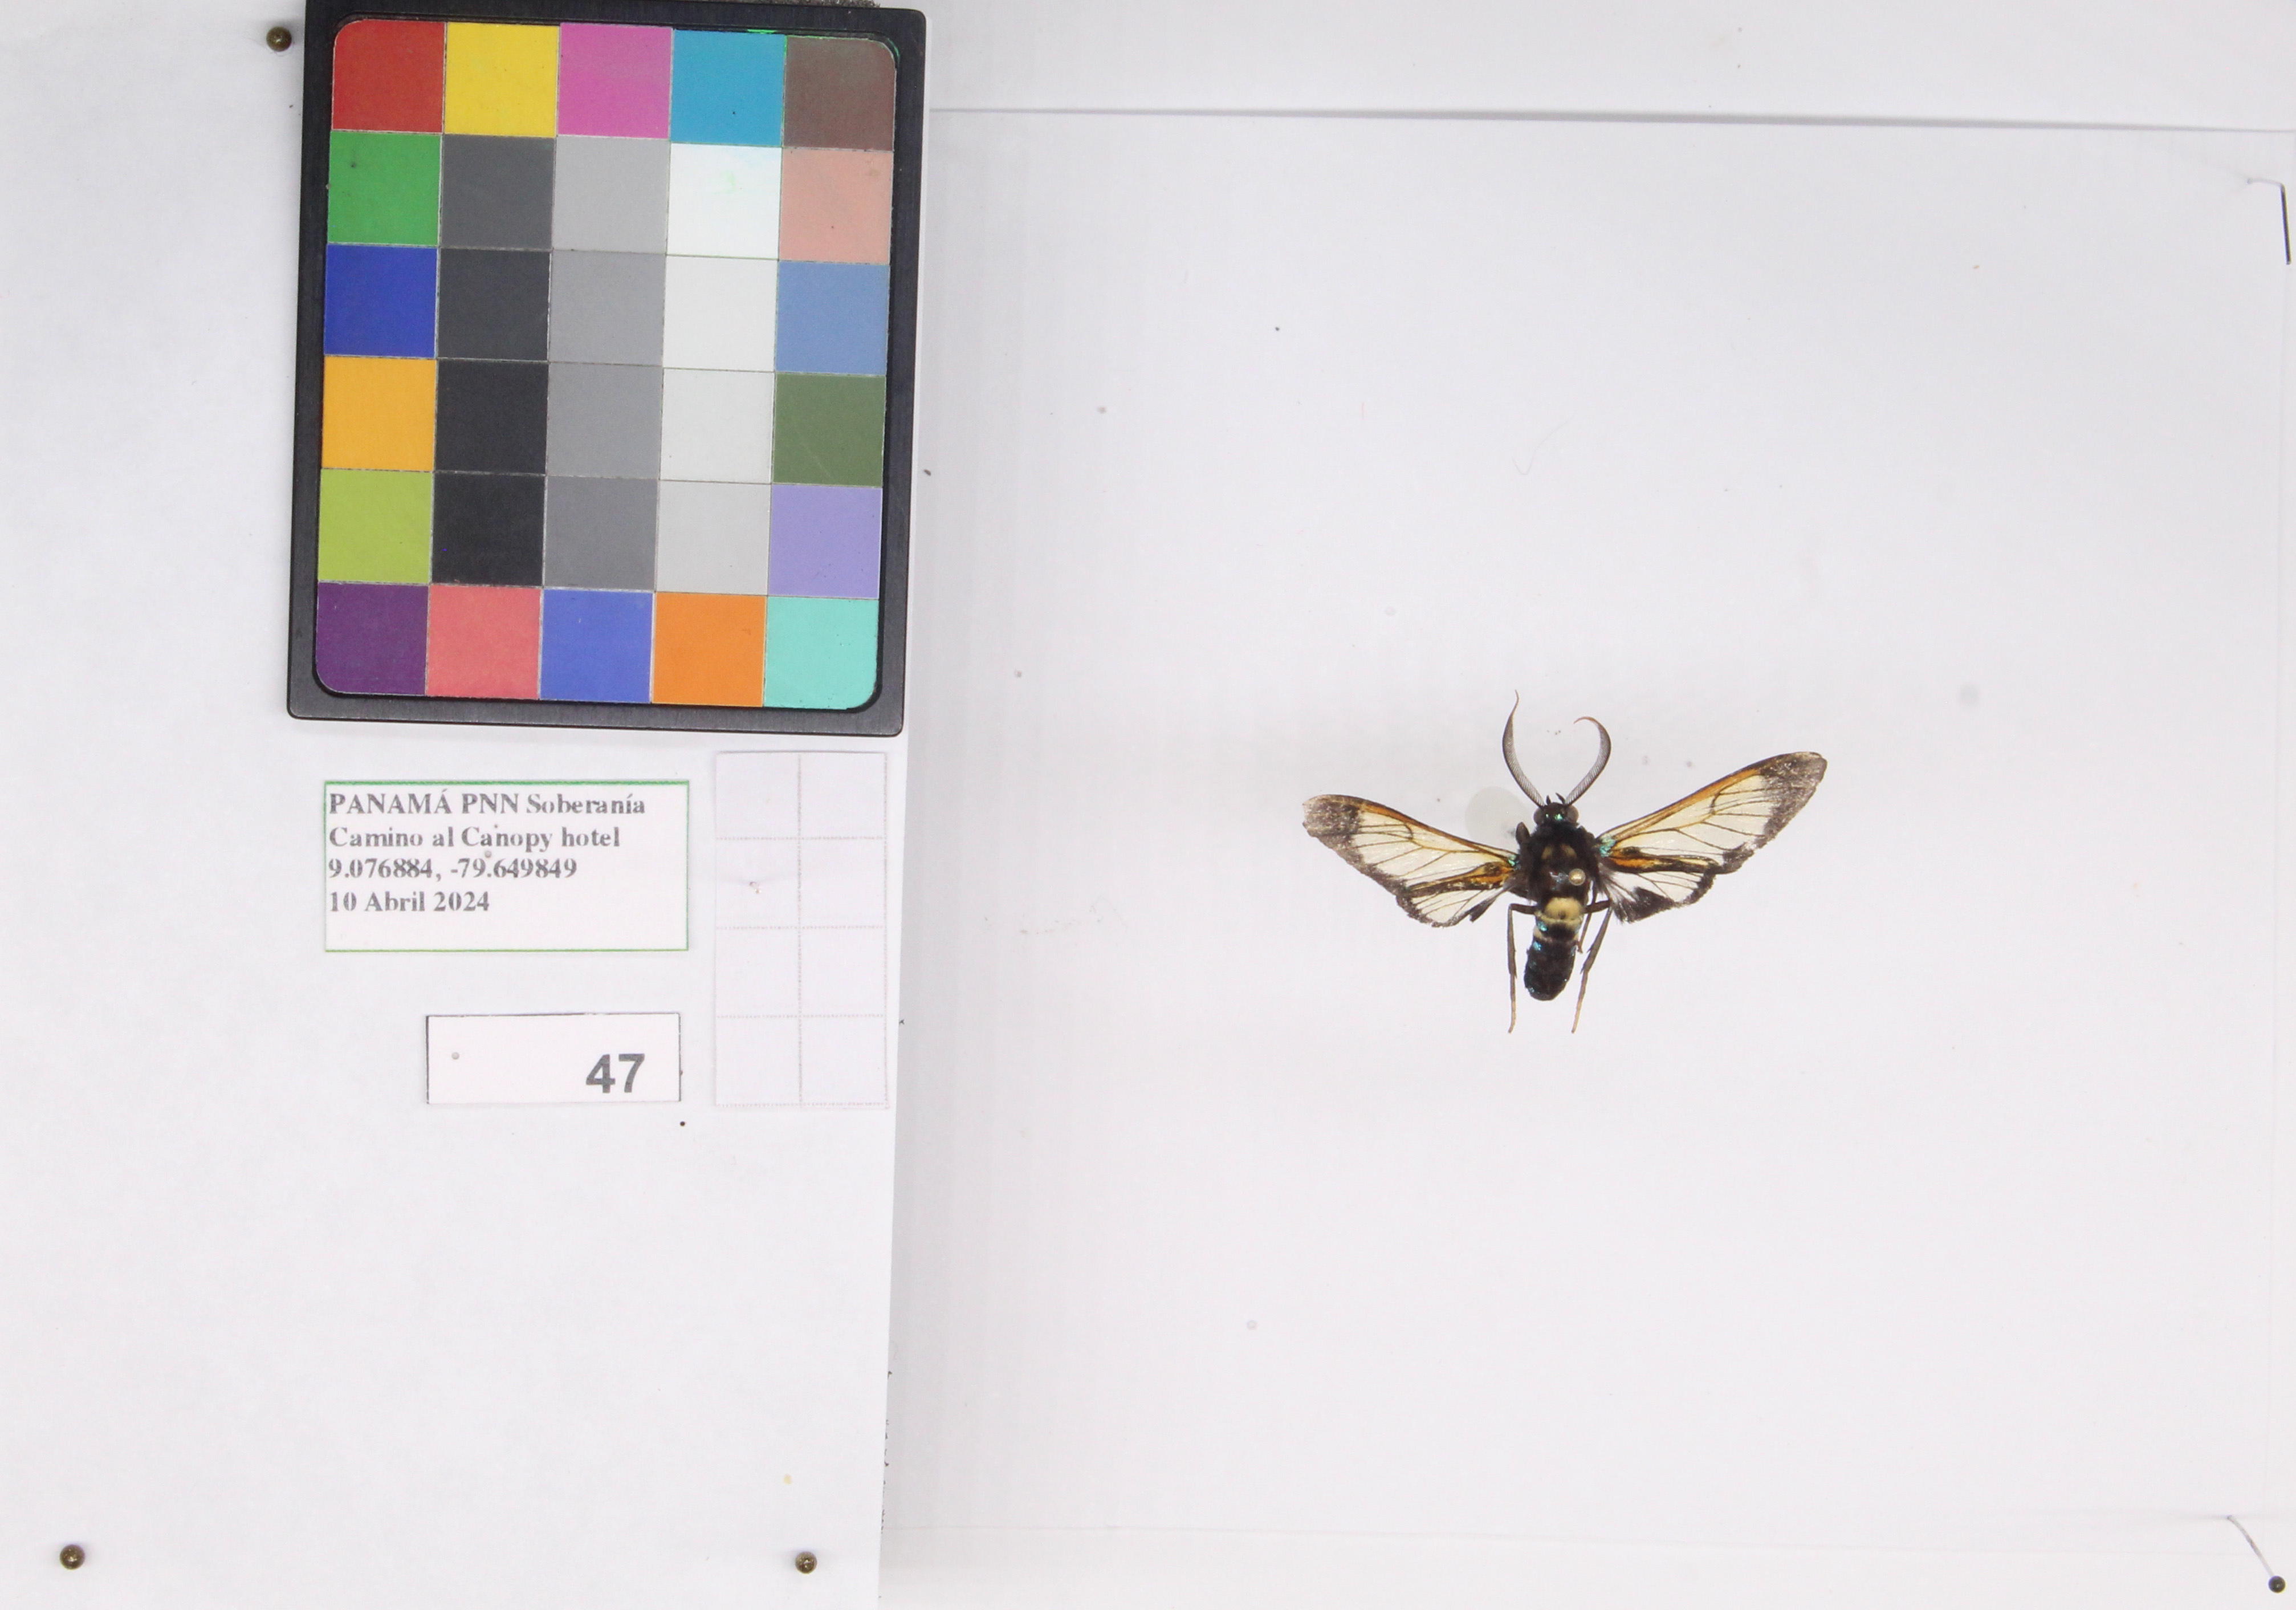
Label: moth
Location: Gamboa